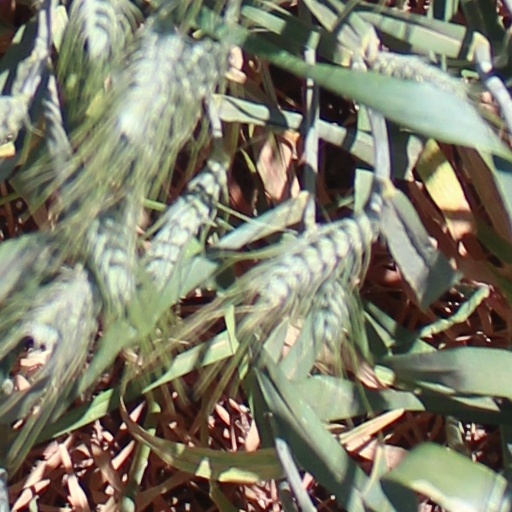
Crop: wheat